Andreas Palaiologos

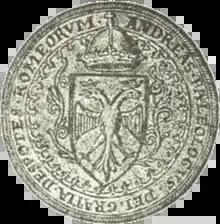
Seal of Andreas with the inscription "Andreas Palaiologos, by the grace of God, Despot of the Romans"

Constantine XI Palaiologos, the last Byzantine emperor, died defending Constantinople from the Ottomans on 29 May 1453. Andreas had been born just four months earlier, on 17 January 1453, as the oldest son of Thomas Palaiologos and Catherine Zaccaria. Following the Ottoman conquest of Constantinople, Andreas's family continued to live in the Morea as vassals of the Ottoman Sultan Mehmed II. However, constant bickering between Thomas, who tried to rally support to restore the Byzantine Empire, and his older brother Demetrios, who sided with the Ottomans, led to the Sultan invading the Morea in 1460; Thomas and his family escaped to Corfu. Thomas then left the rest of the family to go to Rome, where he was welcomed and financially supported by Pope Pius II. Thomas maintained hope that he would one day recover his lands and when preparations were being made for a crusade in 1462, which never took place, Thomas personally rode around Italy to drum up support.